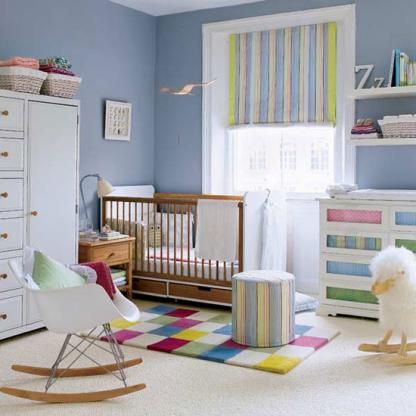
Scene: Indoor